Monadnock Building

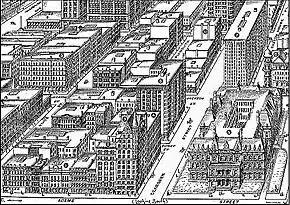
Bird's-eye view of the southeast Loop, looking south from Adams street, in 1898. The completed Monadnock (7) is to the top right. Rand McNally called these buildings "some of the most remarkable buildings in the world".

The Brooks' decision to construct a building of such scale and in such an unlikely location was vindicated by the Monadnock's success—it was the most profitable investment they ever made. "The Economist," a Chicago real estate journal, conceded in 1892 that: